History of the Philippine Army

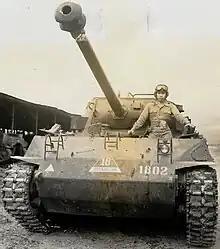
Philippine Army M18 Hellcat of the 10th Infantry Battalion during the 1950s

After the war ended, the Army was reorganized into the Armed Forces of the Philippines. President Manuel Roxas appointed General Mariano Castañeda Sr as Chief of Staff. The Armed Forces is now composed of Philippine Army, Navy, Air Force, and Constabulary. Army and Armed Forces still shared headquarters and personnel. In post-war Philippine Army relegated to fighting dissidents.